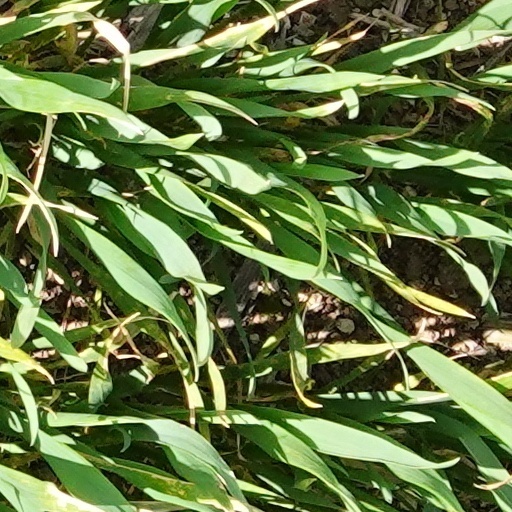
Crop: wheat